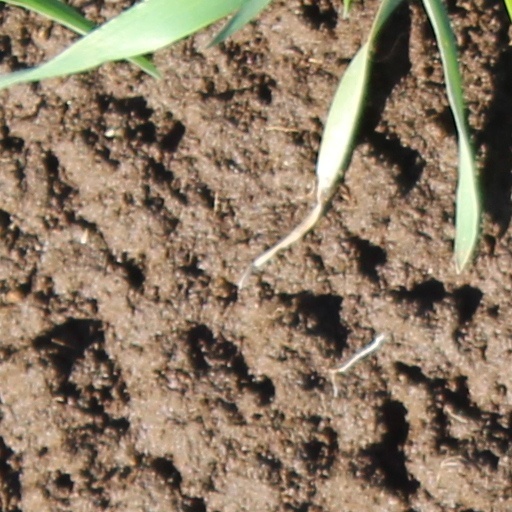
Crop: wheat